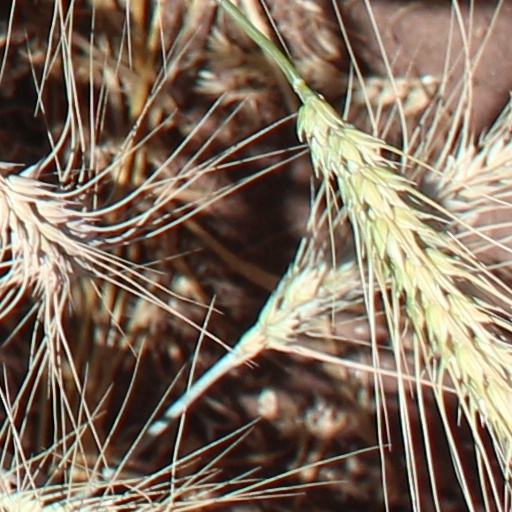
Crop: wheat